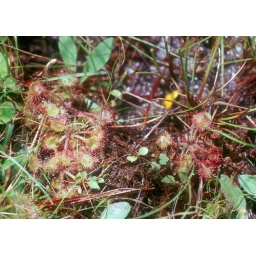
Carnivorous plant from a mountain bog in NC